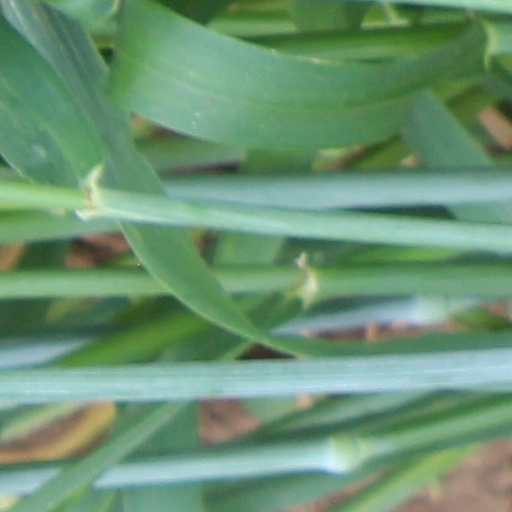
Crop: wheat